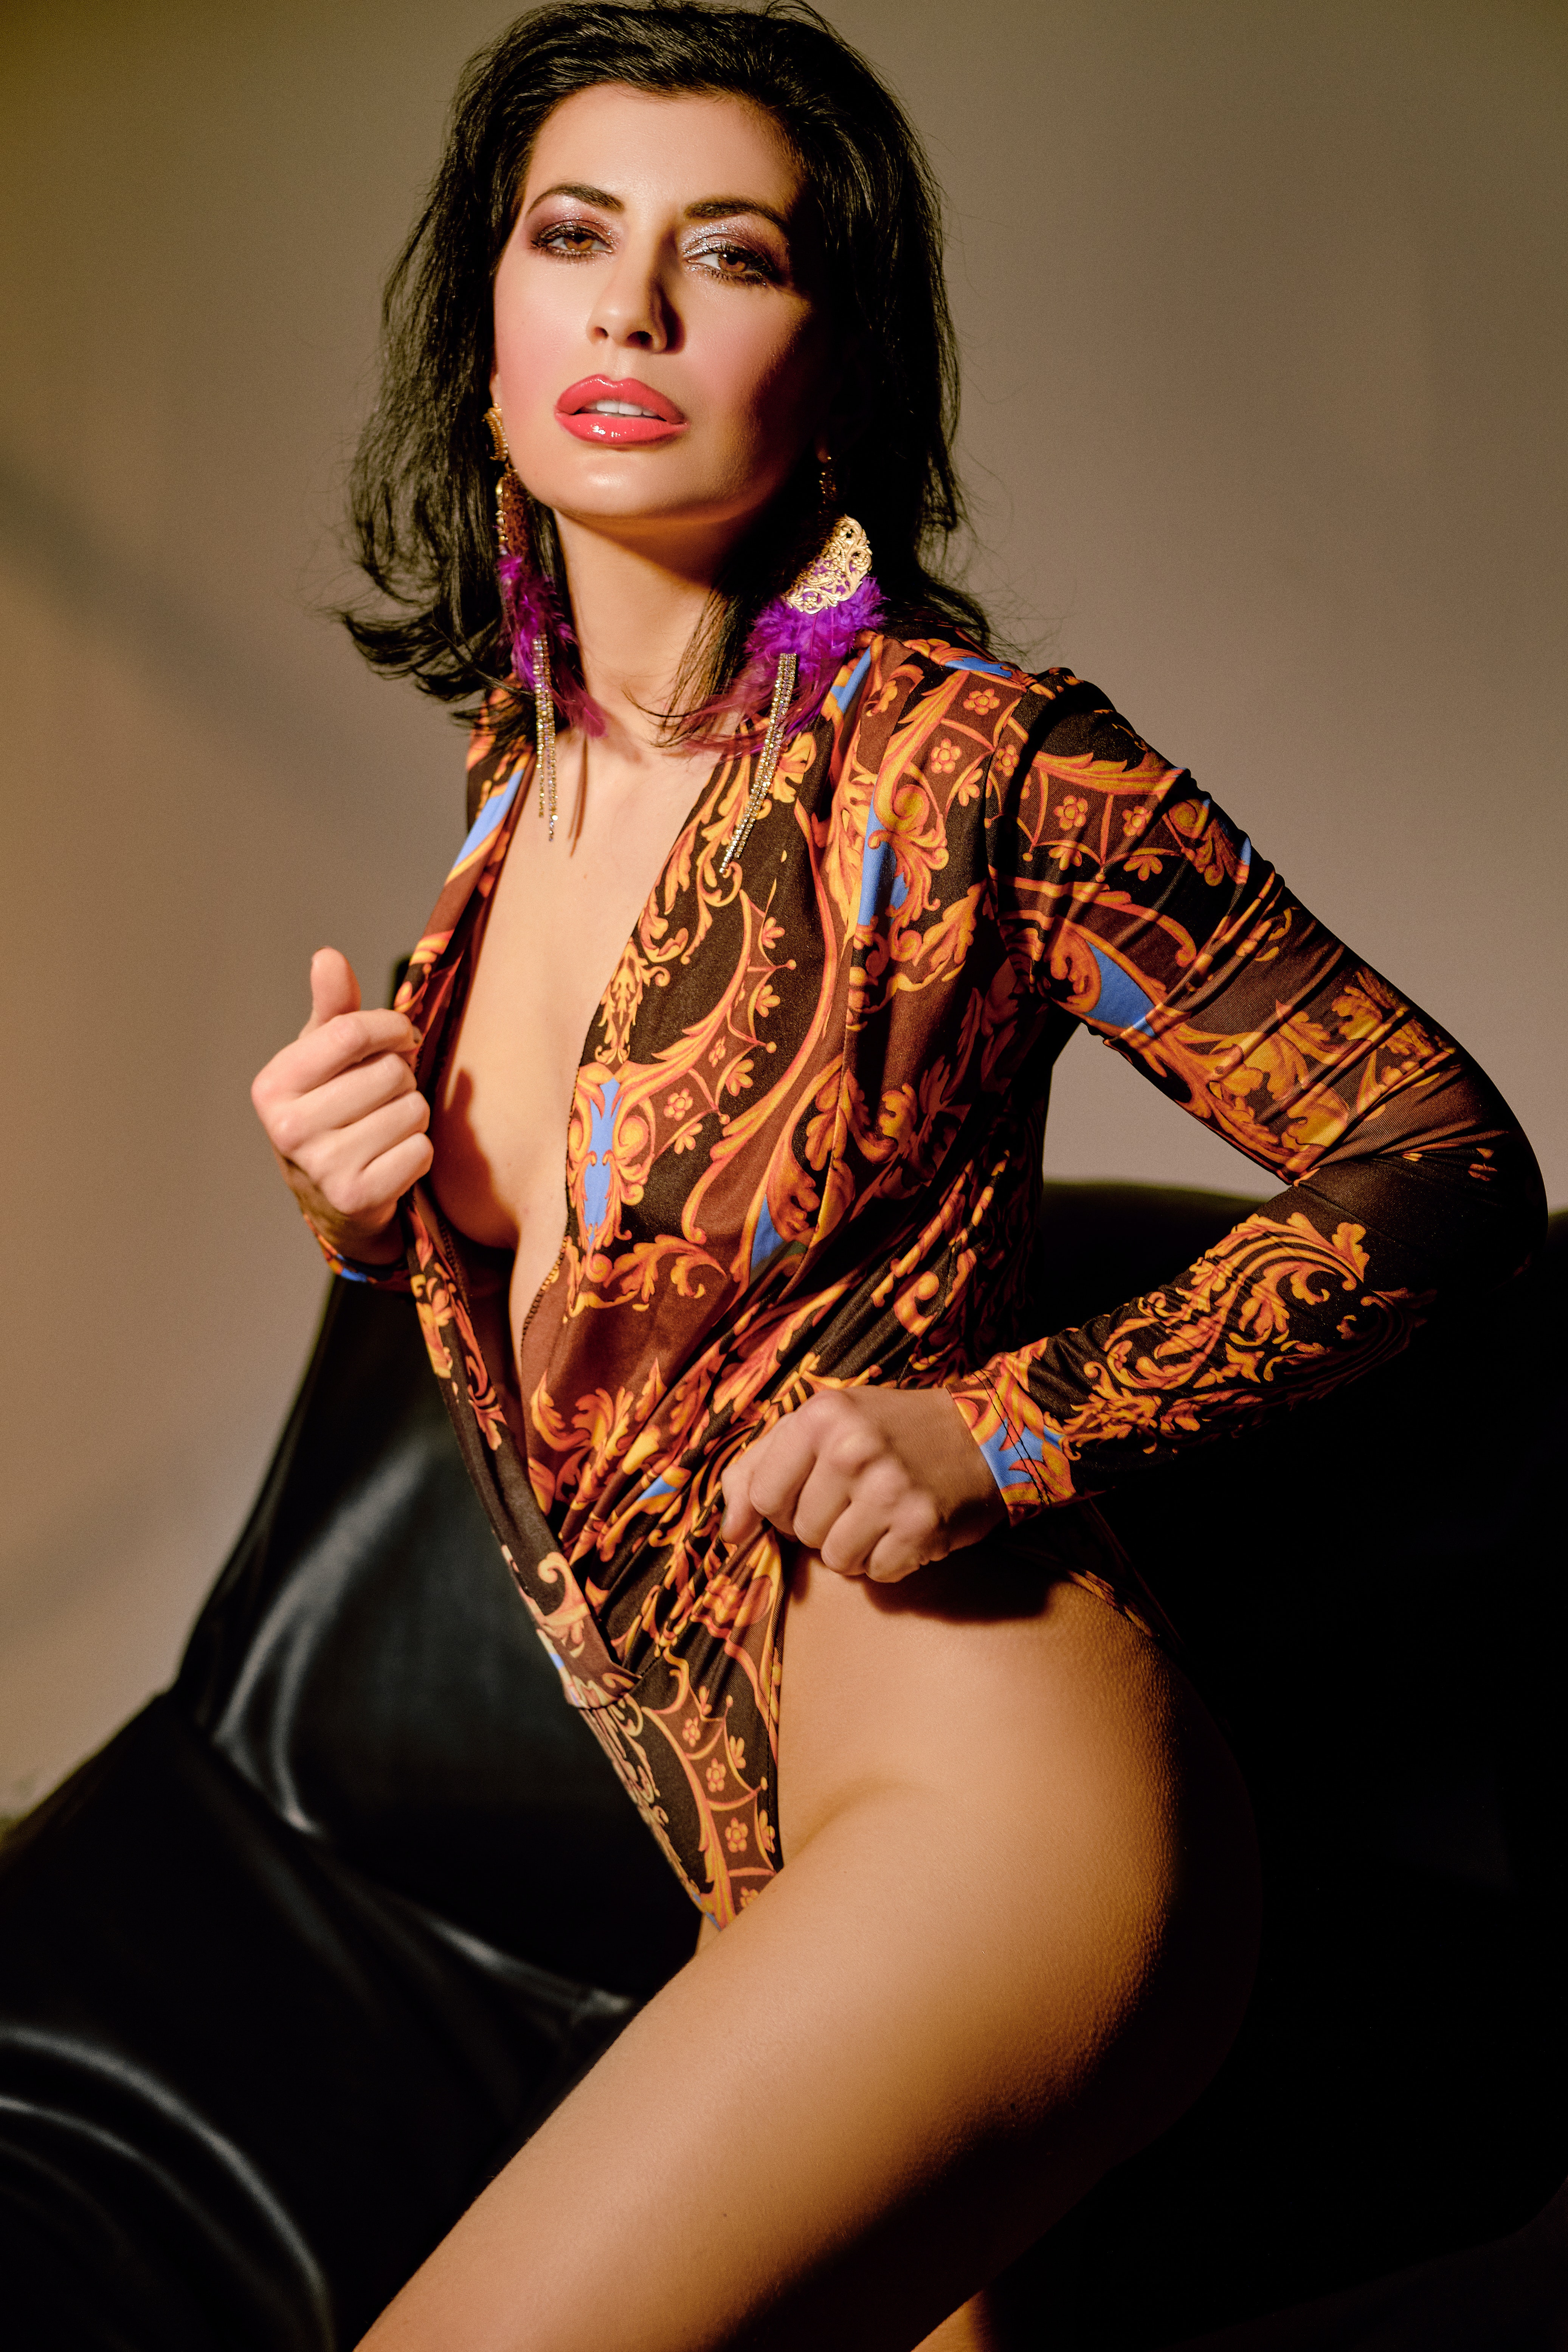
woman, face, fashion, sleeve, waist, thigh, dress, knee, black hair, flash photography, fashion design, fashion model, makeover, necklace, long hair, formal wear, beauty, jewellery, event, human leg, brown hair, abdomen, electric blue, day dress, fashion accessory, haute couture, fashion show, silk, sitting, cocktail dress, peach, magenta, pattern, photo shoot, bracelet, fur, public event, model